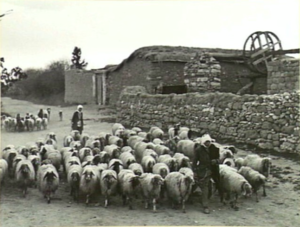
Qastina est un ancien village palestinien situé à 38 kilomètres au nord-est de la ville de Gaza. Il a été vidé de ses habitants au cours de la guerre israélo-arabe de 1948.